United States Department of Commerce

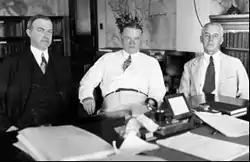
Assistants William McCracken (left) and Walter Drake (right) with Secretary Hoover (center)

Herbert Hoover was appointed Secretary of Commerce in 1921 by then-President Warren G. Harding. Hoover was, by far, the most active secretary in the history of the department until the end of his position in 1928.